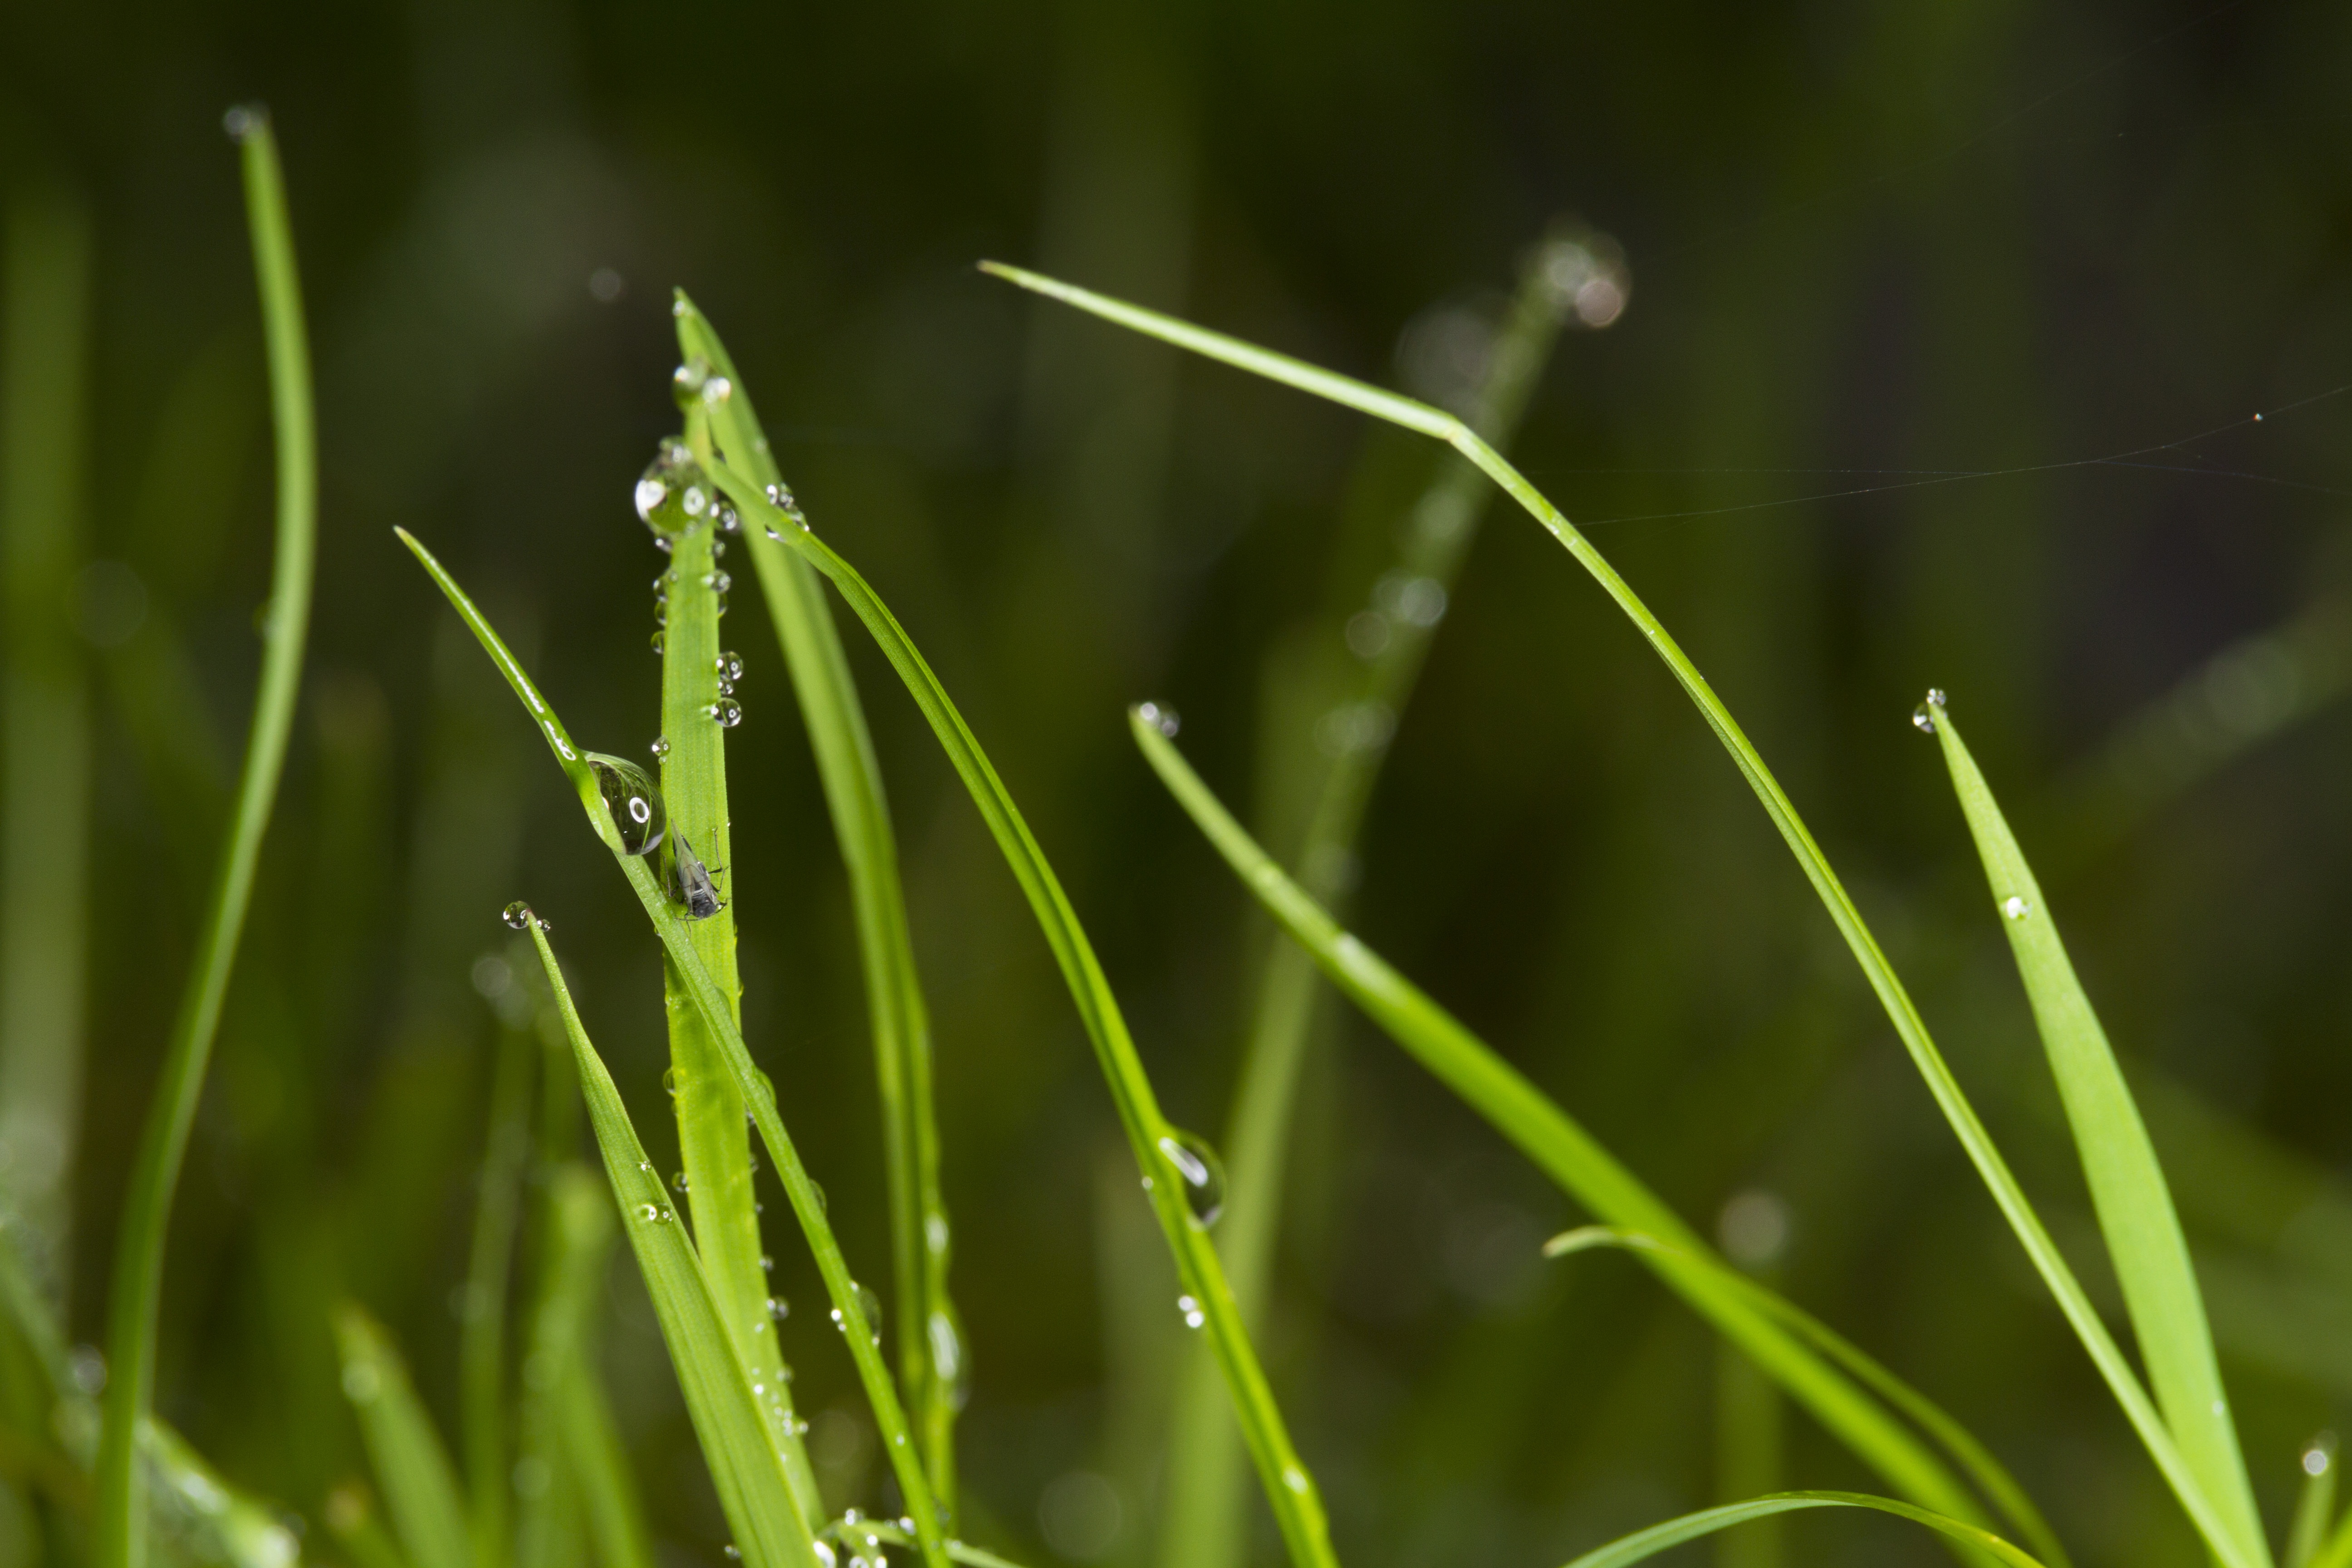
nature, grass, cold, dew, plant, lawn, meadow, prairie, leaf, flower, wet, spring, green, autumn, garden, close, flora, drip, wildflower, close up, dewdrop, rush, moisture, morgentau, macro photography, drops of morning dew, dew drops, halme, flowering plant, halm, grass with dew, dewdrop grass, grass family, plant stem, land plant